Michael IV the Paphlagonian

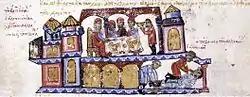
Alusian invites Peter Delyan to a banquet only to betray and blind him.

In the north, Pecheneg pressure had initially forced the Serbs to seek the protection of the Byzantine Empire and acknowledge Byzantine authority. In 1040 the Serbs again revolted, as did the Bulgarians. This uprising was partly caused by the heavy taxation in coin (and not, as before, in kind) imposed on Bulgaria by John's policies. It also aimed at the restoration of the Bulgarian state under the leadership of Peter Delyan. The rebels seized Belgrade, proclaimed Delyan Emperor of Bulgaria and then quickly took Scupi. Michael IV made things worse by removing from command the "doux" of Dyrrhachium, who had been marching against Peter Delyan, accusing him of a conspiracy. His troops, largely Bulgarian, joined the revolt and Delyan laid siege to Thessalonica. Dyrrhachium had been lost and Delyan defeated the "Strategos" of Hellas. Most of the theme of Nicopolis had risen up against Michael, disgusted with the greed of John the Eunuch.